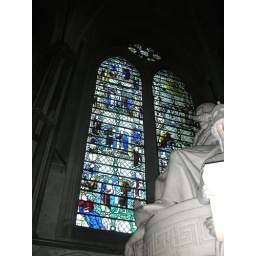
Stained glass windows in Westminster Abbey.